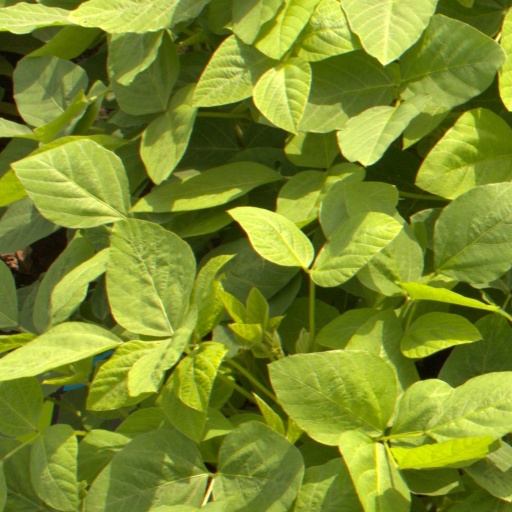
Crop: soybean